2019 Cornell Big Red football team

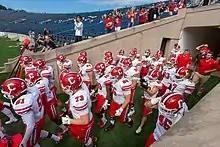
Big Red enters Yale Bowl on September 28, 2019

The 2019 Cornell Big Red football team represented Cornell University in the 2019 NCAA Division I FCS football season as a member of the Ivy League. They were led by seventh-year head coach David Archer and played their home games at Schoellkopf Field. They finished the season 4–6 overall and 3–4 in Ivy League play to tie for fourth place. Cornell averaged 4,295 fans per game in 2019.